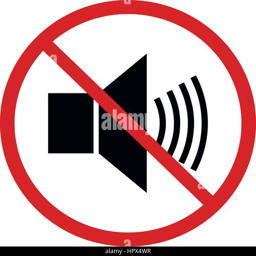
icon no volume in vector on white background